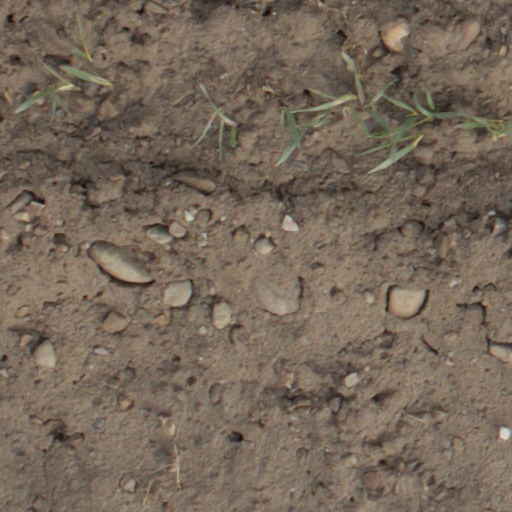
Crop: wheat